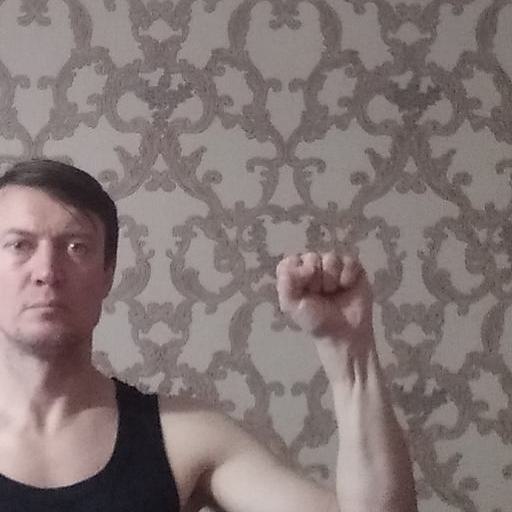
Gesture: fist